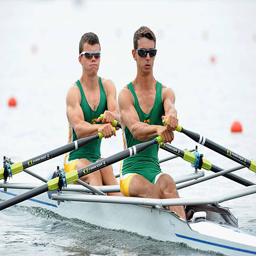
person and politician during day .